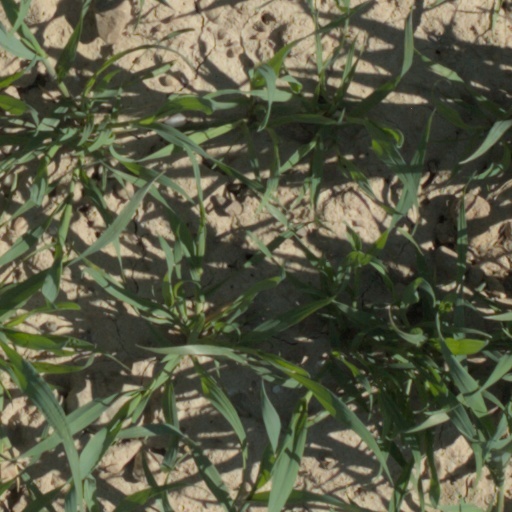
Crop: wheat